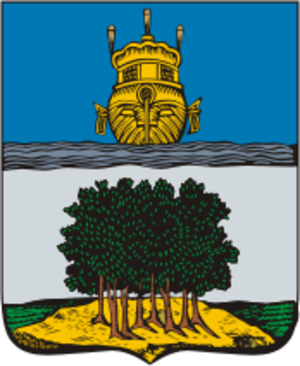
Vetlouga est une ville de l'oblast de Nijni Novgorod, en Russie, et le centre administratif du raïon de Vetlouga. Sa population s'élevait à 8 730 habitants en 2013.